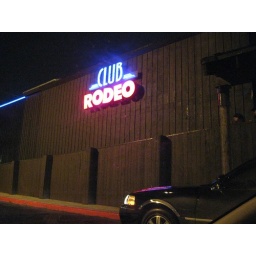
Oklahoma's hottest night club. Dance floor and bull ridding all under one roof!